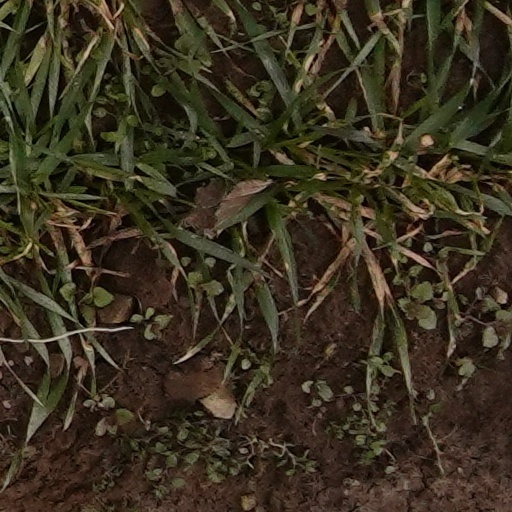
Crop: wheat